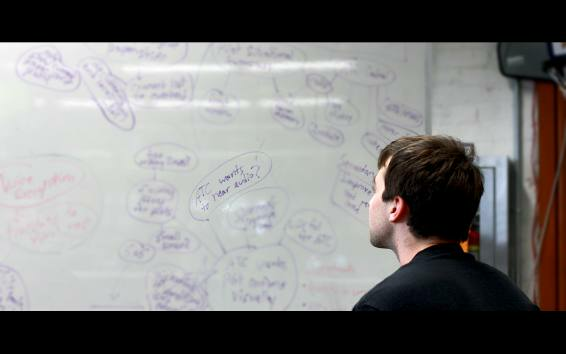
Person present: Yes